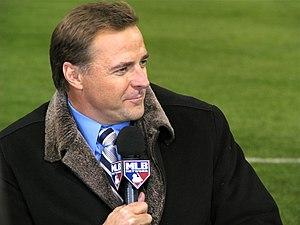
Alois Terry Leiter est un ancien lanceur gaucher de baseball.